Amalgamated Association of Iron and Steel Workers

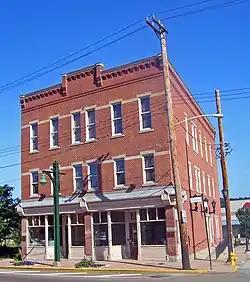
The Bost Building in Homestead, Pennsylvania, was used as the headquarters of the association during the Homestead Strike. It is now a National Historic Landmark for its association with the strike.

Andrew Carnegie placed strong anti-unionist Henry Clay Frick in charge of his company's operations in 1881. With the union's contract due to expire on June 30, 1892, Frick demanded a 22 percent wage decrease, then unilaterally announced that if an agreement was not reached, he would no longer recognize the union.